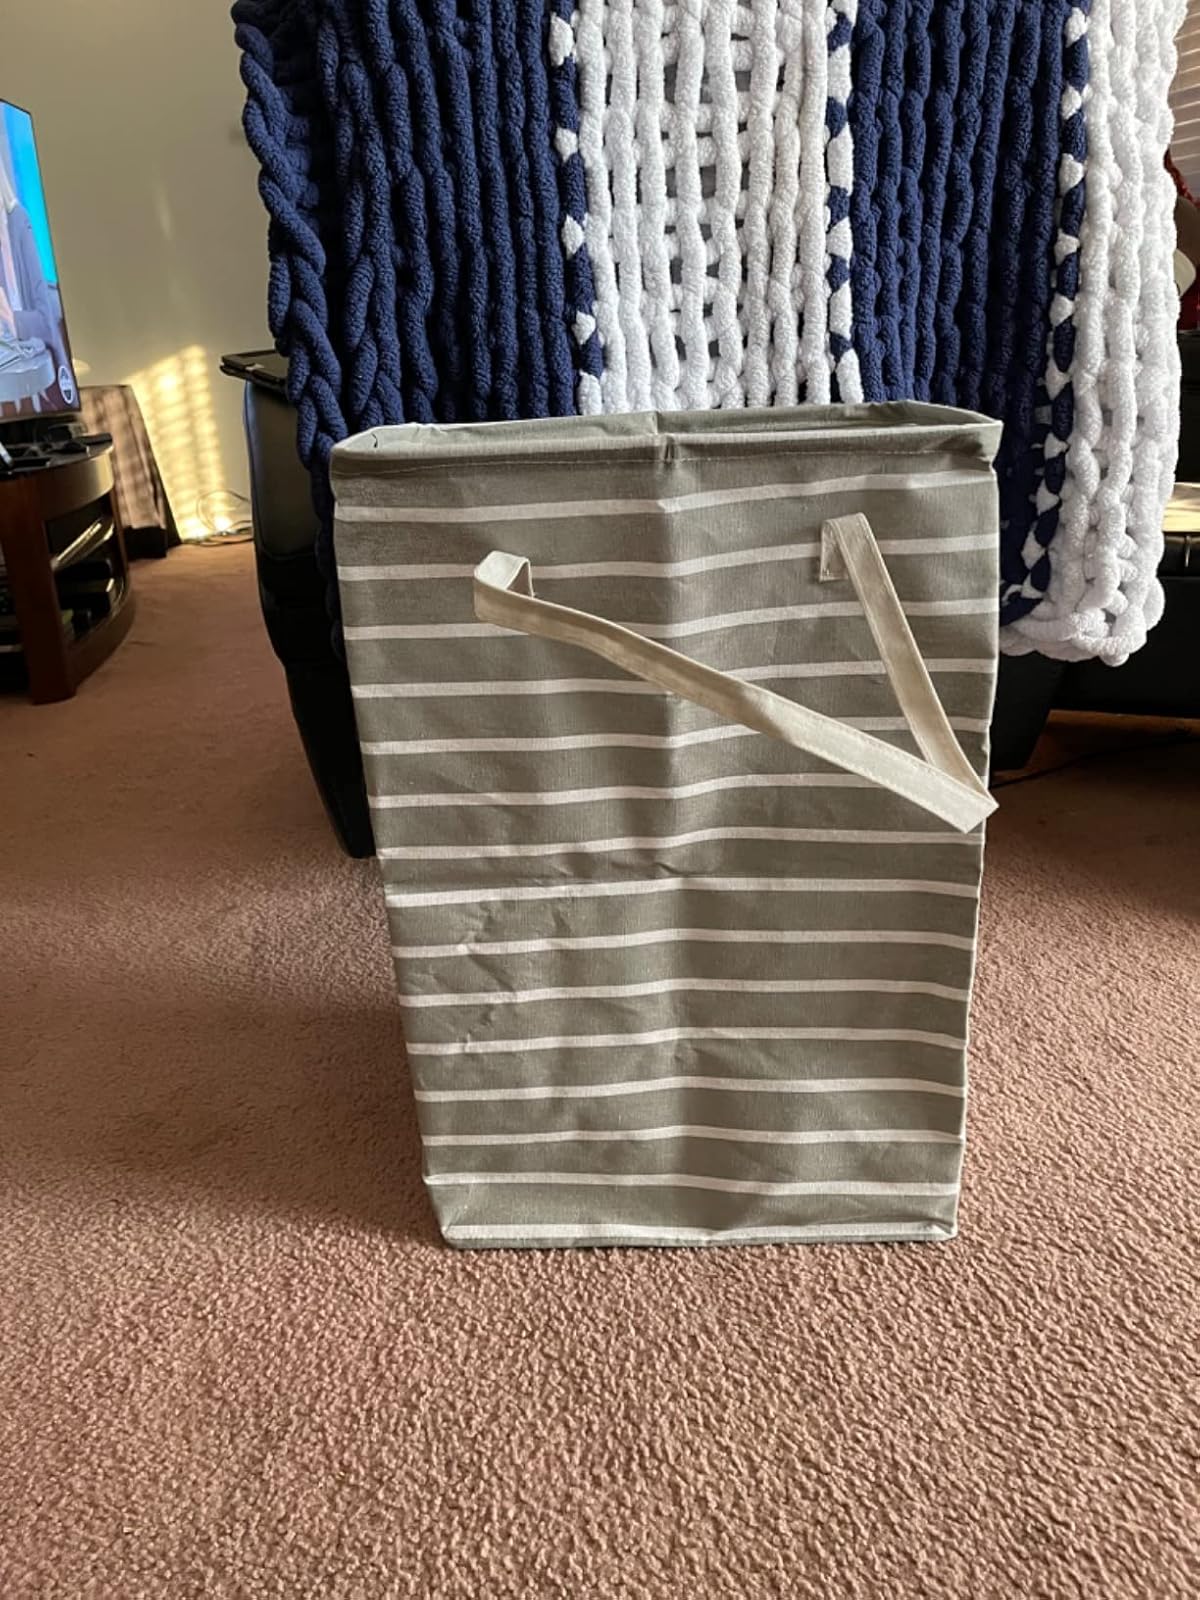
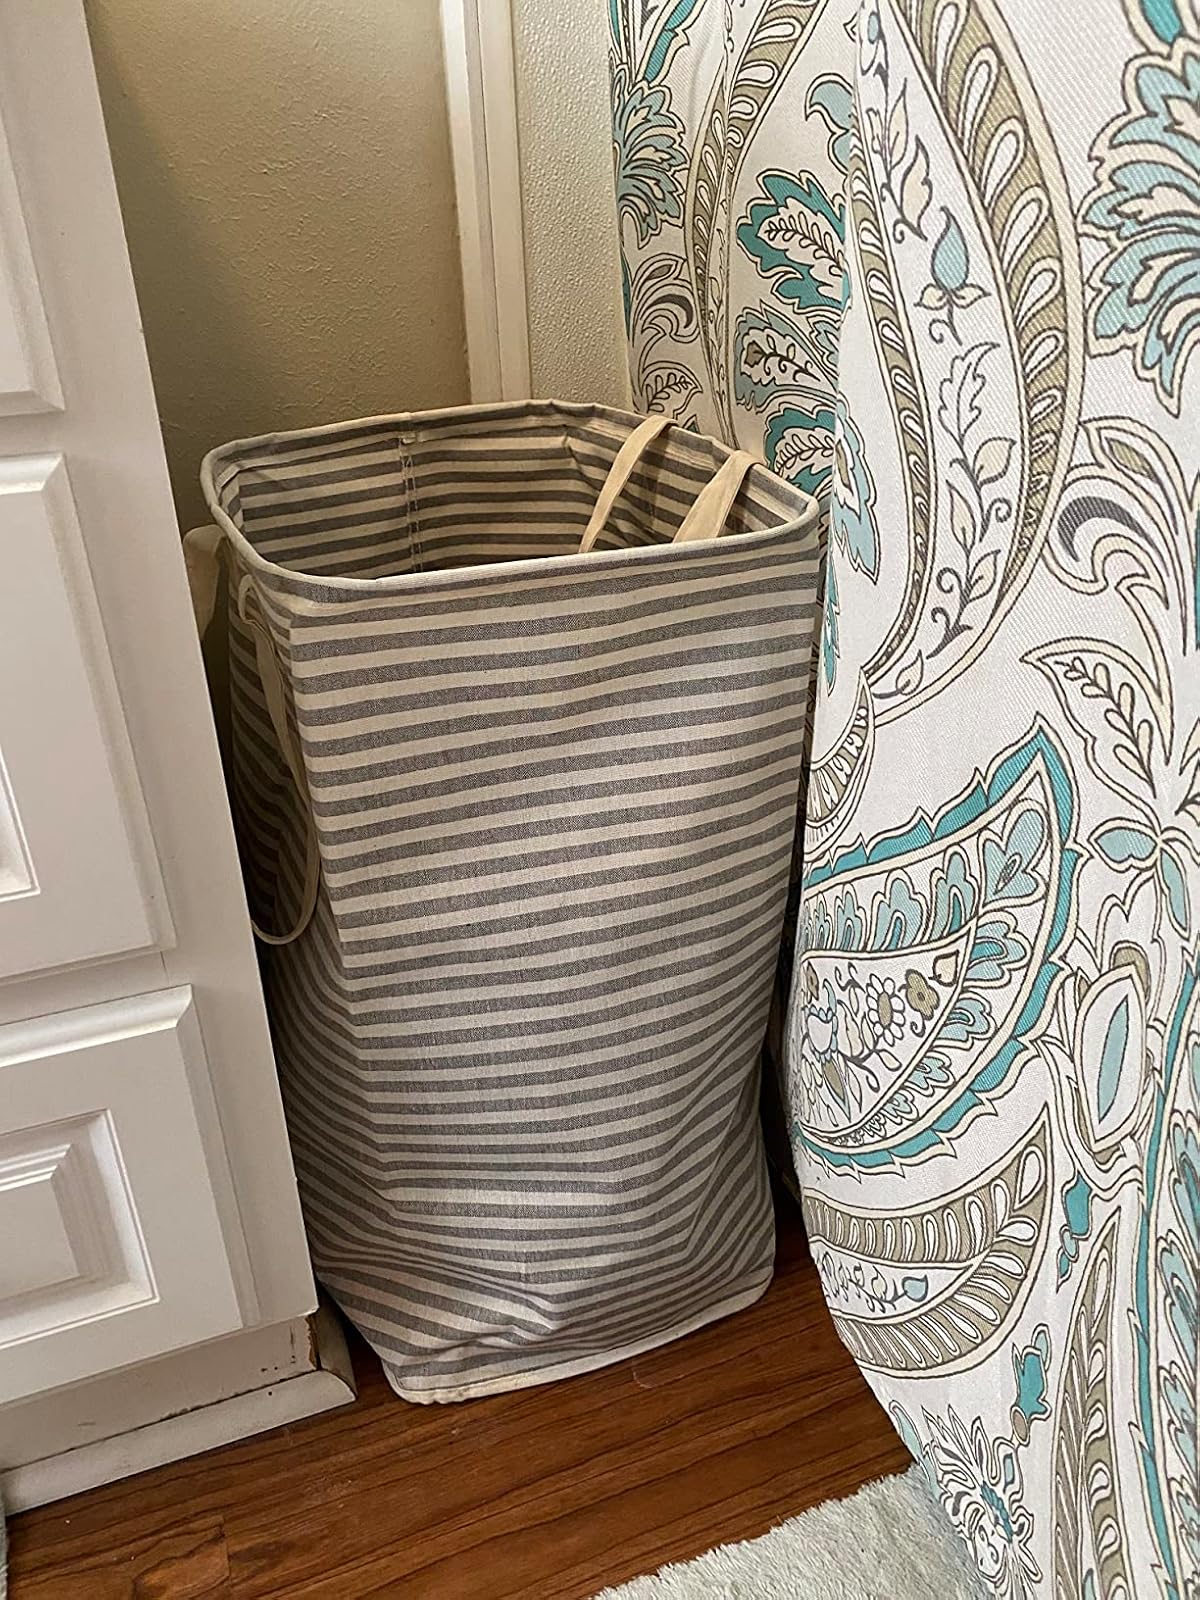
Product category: items_hamper
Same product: no